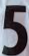
Number: 5